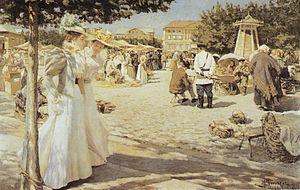
La culture de la Lettonie, pays de l'Europe du Nord, désigne d'abord les pratiques culturelles observables de ses habitants.
Jelgava est une ville de Lettonie, située dans le district de Jelgava dont elle est le chef-lieu. Sa population s'élevait à 57 773 habitants en 2013.